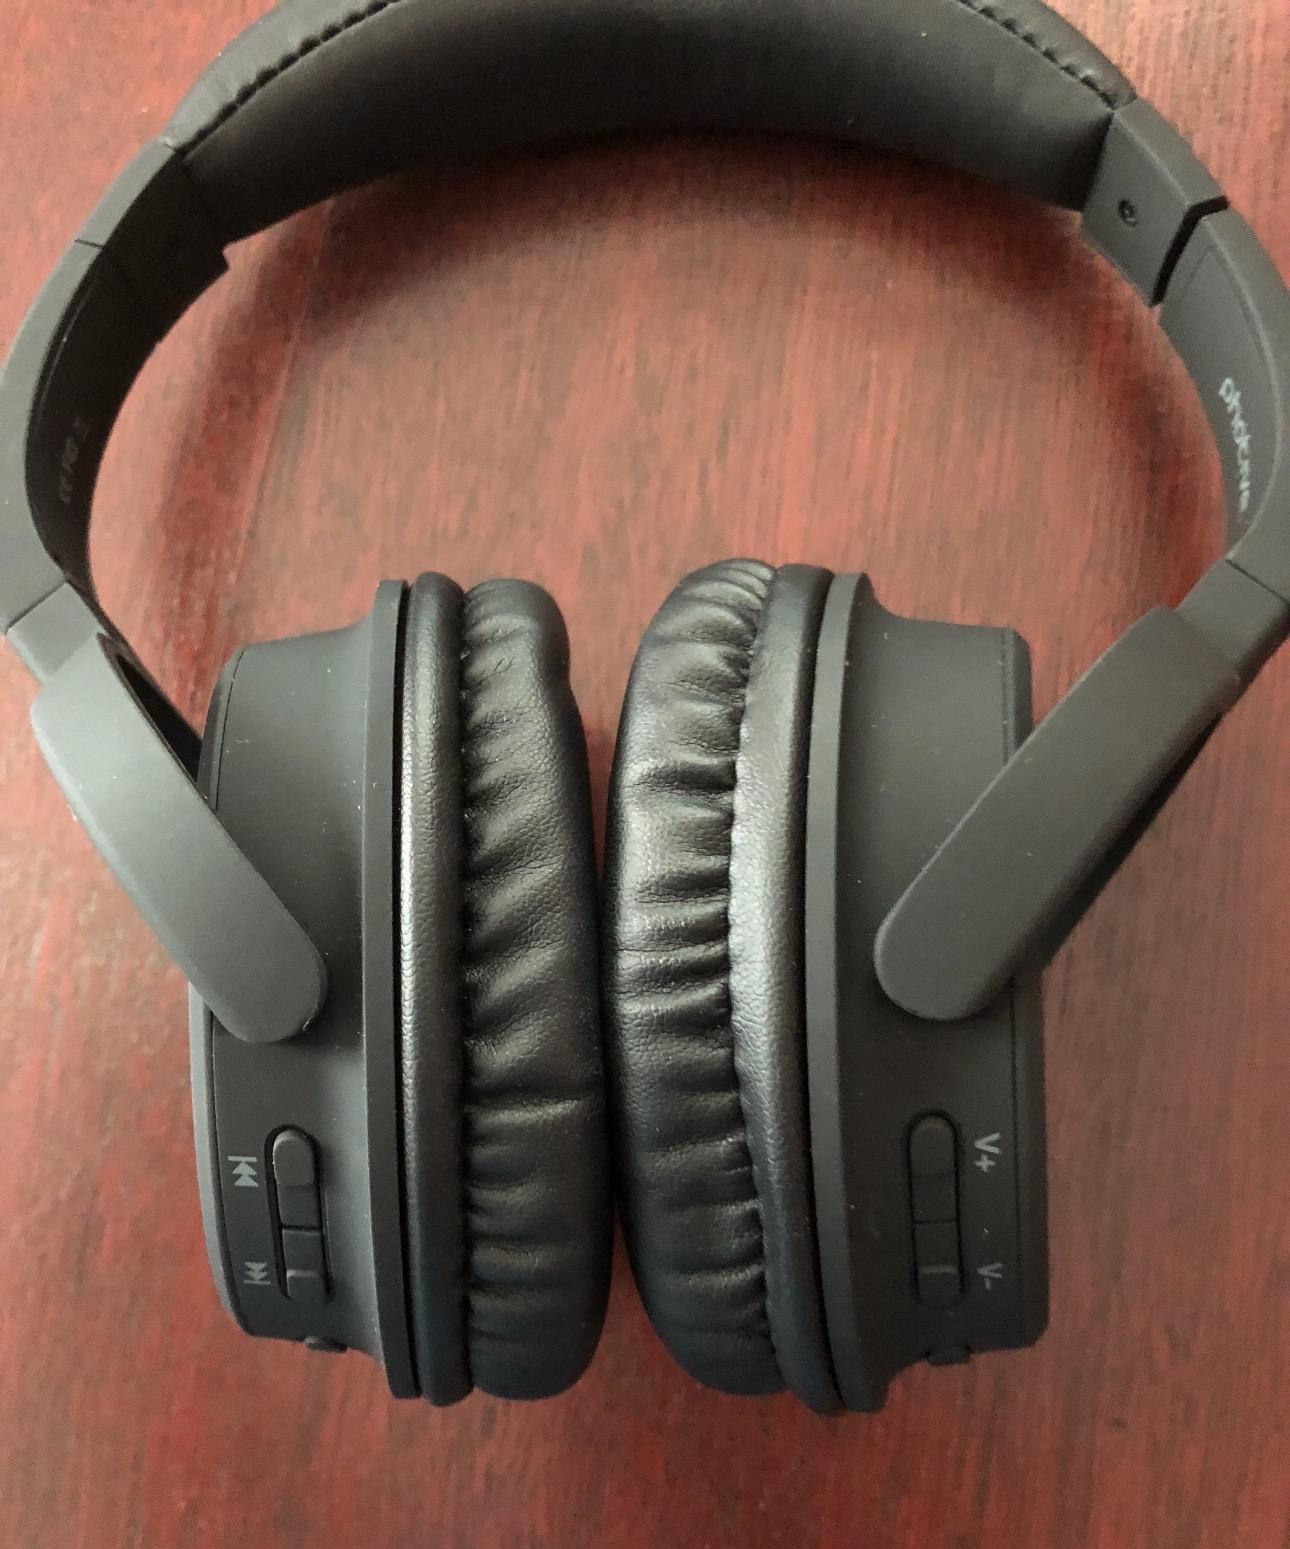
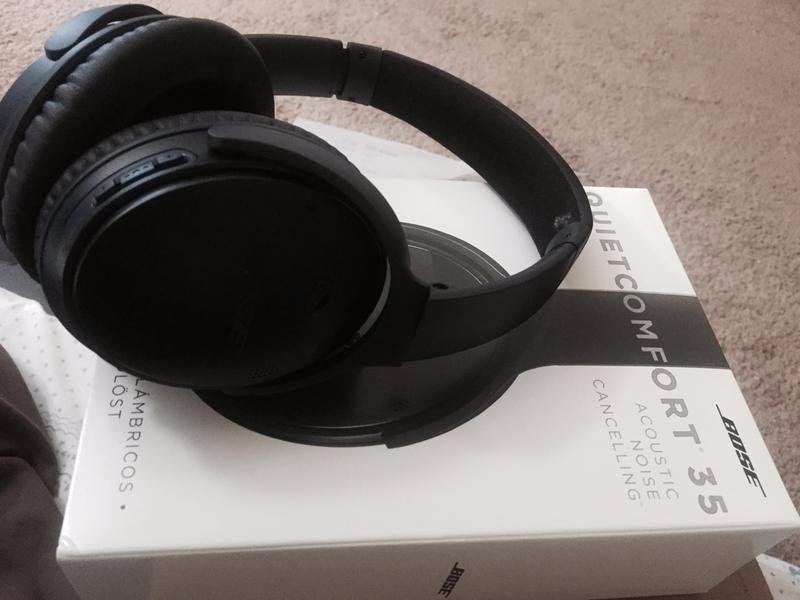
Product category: headphones
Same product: no